Geology of Venus

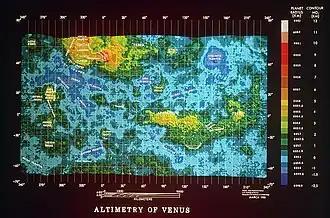
A map of Venus compiled from data recorded by NASA's Pioneer Venus Orbiter spacecraft beginning in 1978

Liquid water and ice are nonexistent on Venus, and thus the only agent of physical erosion to be found (apart from thermal erosion by lava flows) is wind. Wind tunnel experiments have shown that the density of the atmosphere allows the transport of sediments with even a small breeze. Therefore, the seeming rarity of eolian land forms must have some other cause. This implies that transportable sand-size particles are relatively scarce on the planet; which would be a result of very slow rates of mechanical erosion. The process that is most important for the production of sediment on Venus may be crater-forming impact events, which is bolstered by the seeming association between impact craters and downwind eolian land forms.